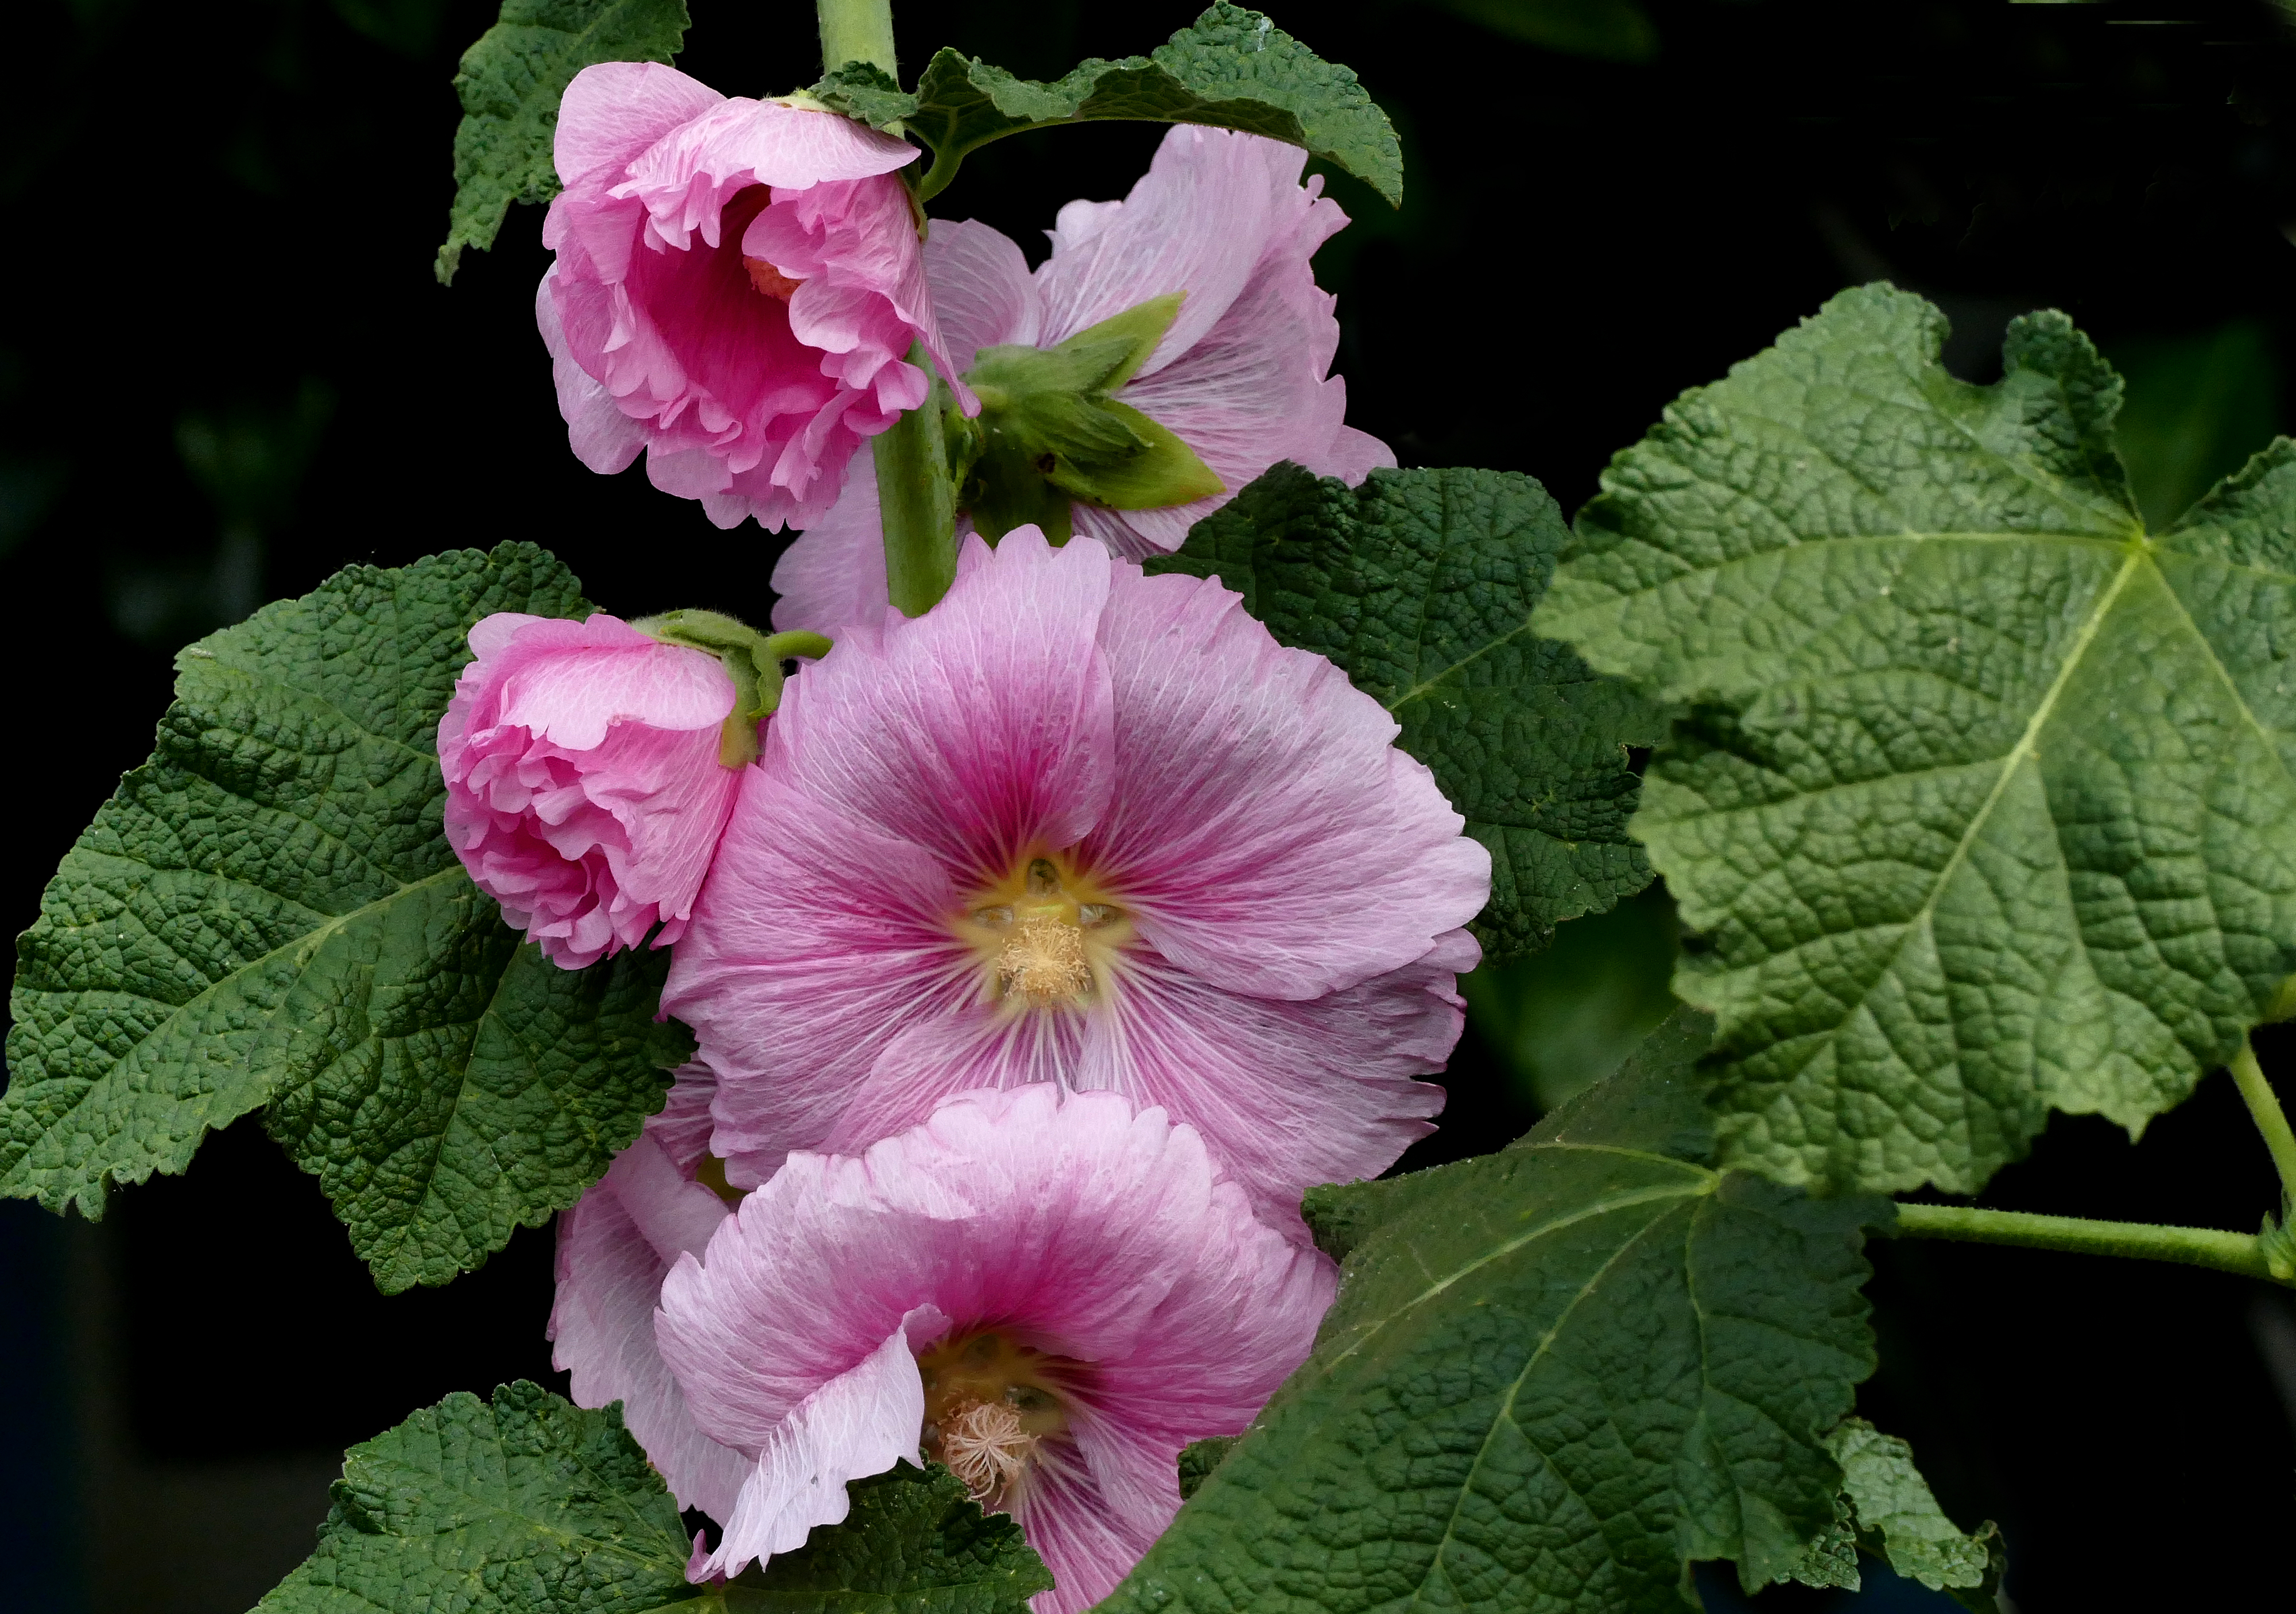
plant, flower, petal, botany, pink, flora, lumixfz1000, blooms, hollyhock, hollyhocks, flowering plant, annual plant, land plant, violet family